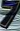
Number: 7